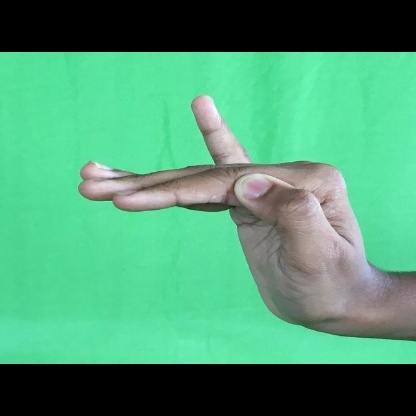
Mudra: Hamsapaksha